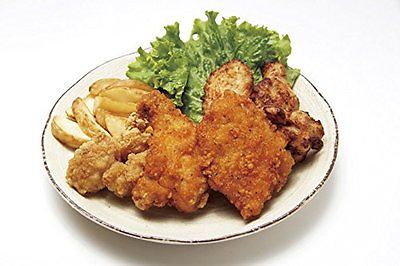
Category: toaster